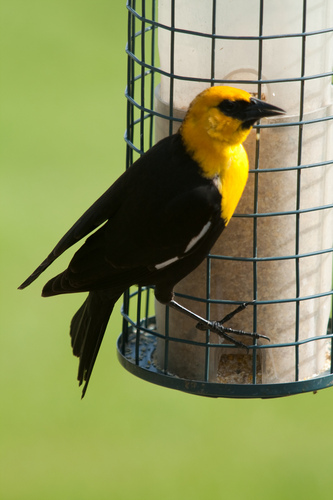
this bird has a black belly and yellow breast and crown.
a vividly colored bird that is black with a yellow head, nape and breast.
the bird has a black colored covert, retrice and tarsus as well as it's feet, with a black cheek patch and bill.
small black white and yellow bird with long black tarsus and medium black beak
this bird has a black body, and a bright yellow breast and crown.
a small black and yellow bird, with long wing-tail and short sharp beak
this bird is yellow and black in color, with a black beak.
this small bird has yellow head and neck, with black wings.
a bird with a black body, relatively small yellow head, black face and beak.
the bird is medium sized with black all over except neck and top of breast.
Species: Yellow Headed Blackbird